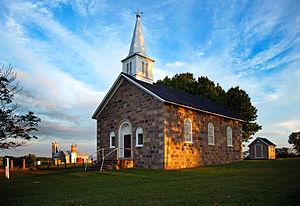
Cet article recense les lieux patrimoniaux de la municipalité régionale de Waterloo inscrits au répertoire des lieux patrimoniaux du Canada, qu'ils soient de niveau provincial, fédéral ou municipal.